Varyant

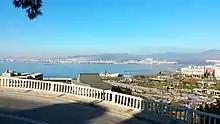
The vista of the city from Varyant.

Construction of Varyant began on 1 December 1950. The route was originally built on several viaducts to help traverse the steep terrain. The land under these viaducts have since been filled up, leaving only the concrete barriers in place. A section of one viaduct, at the intersection with Halil Rıfat Paşa Avenue, can still be seen from Konak. The road was originally named "Vali Rahmi Bey Avenue" but was soon changed to "United Nations Avenue", in honor of the newly formed world organization. The section of road to Halil Rıfat Paşa Avenue was opened on 25 March 1952. The section of road to İnönü Avenue was opened within the next year or two; the exact date is not clear.